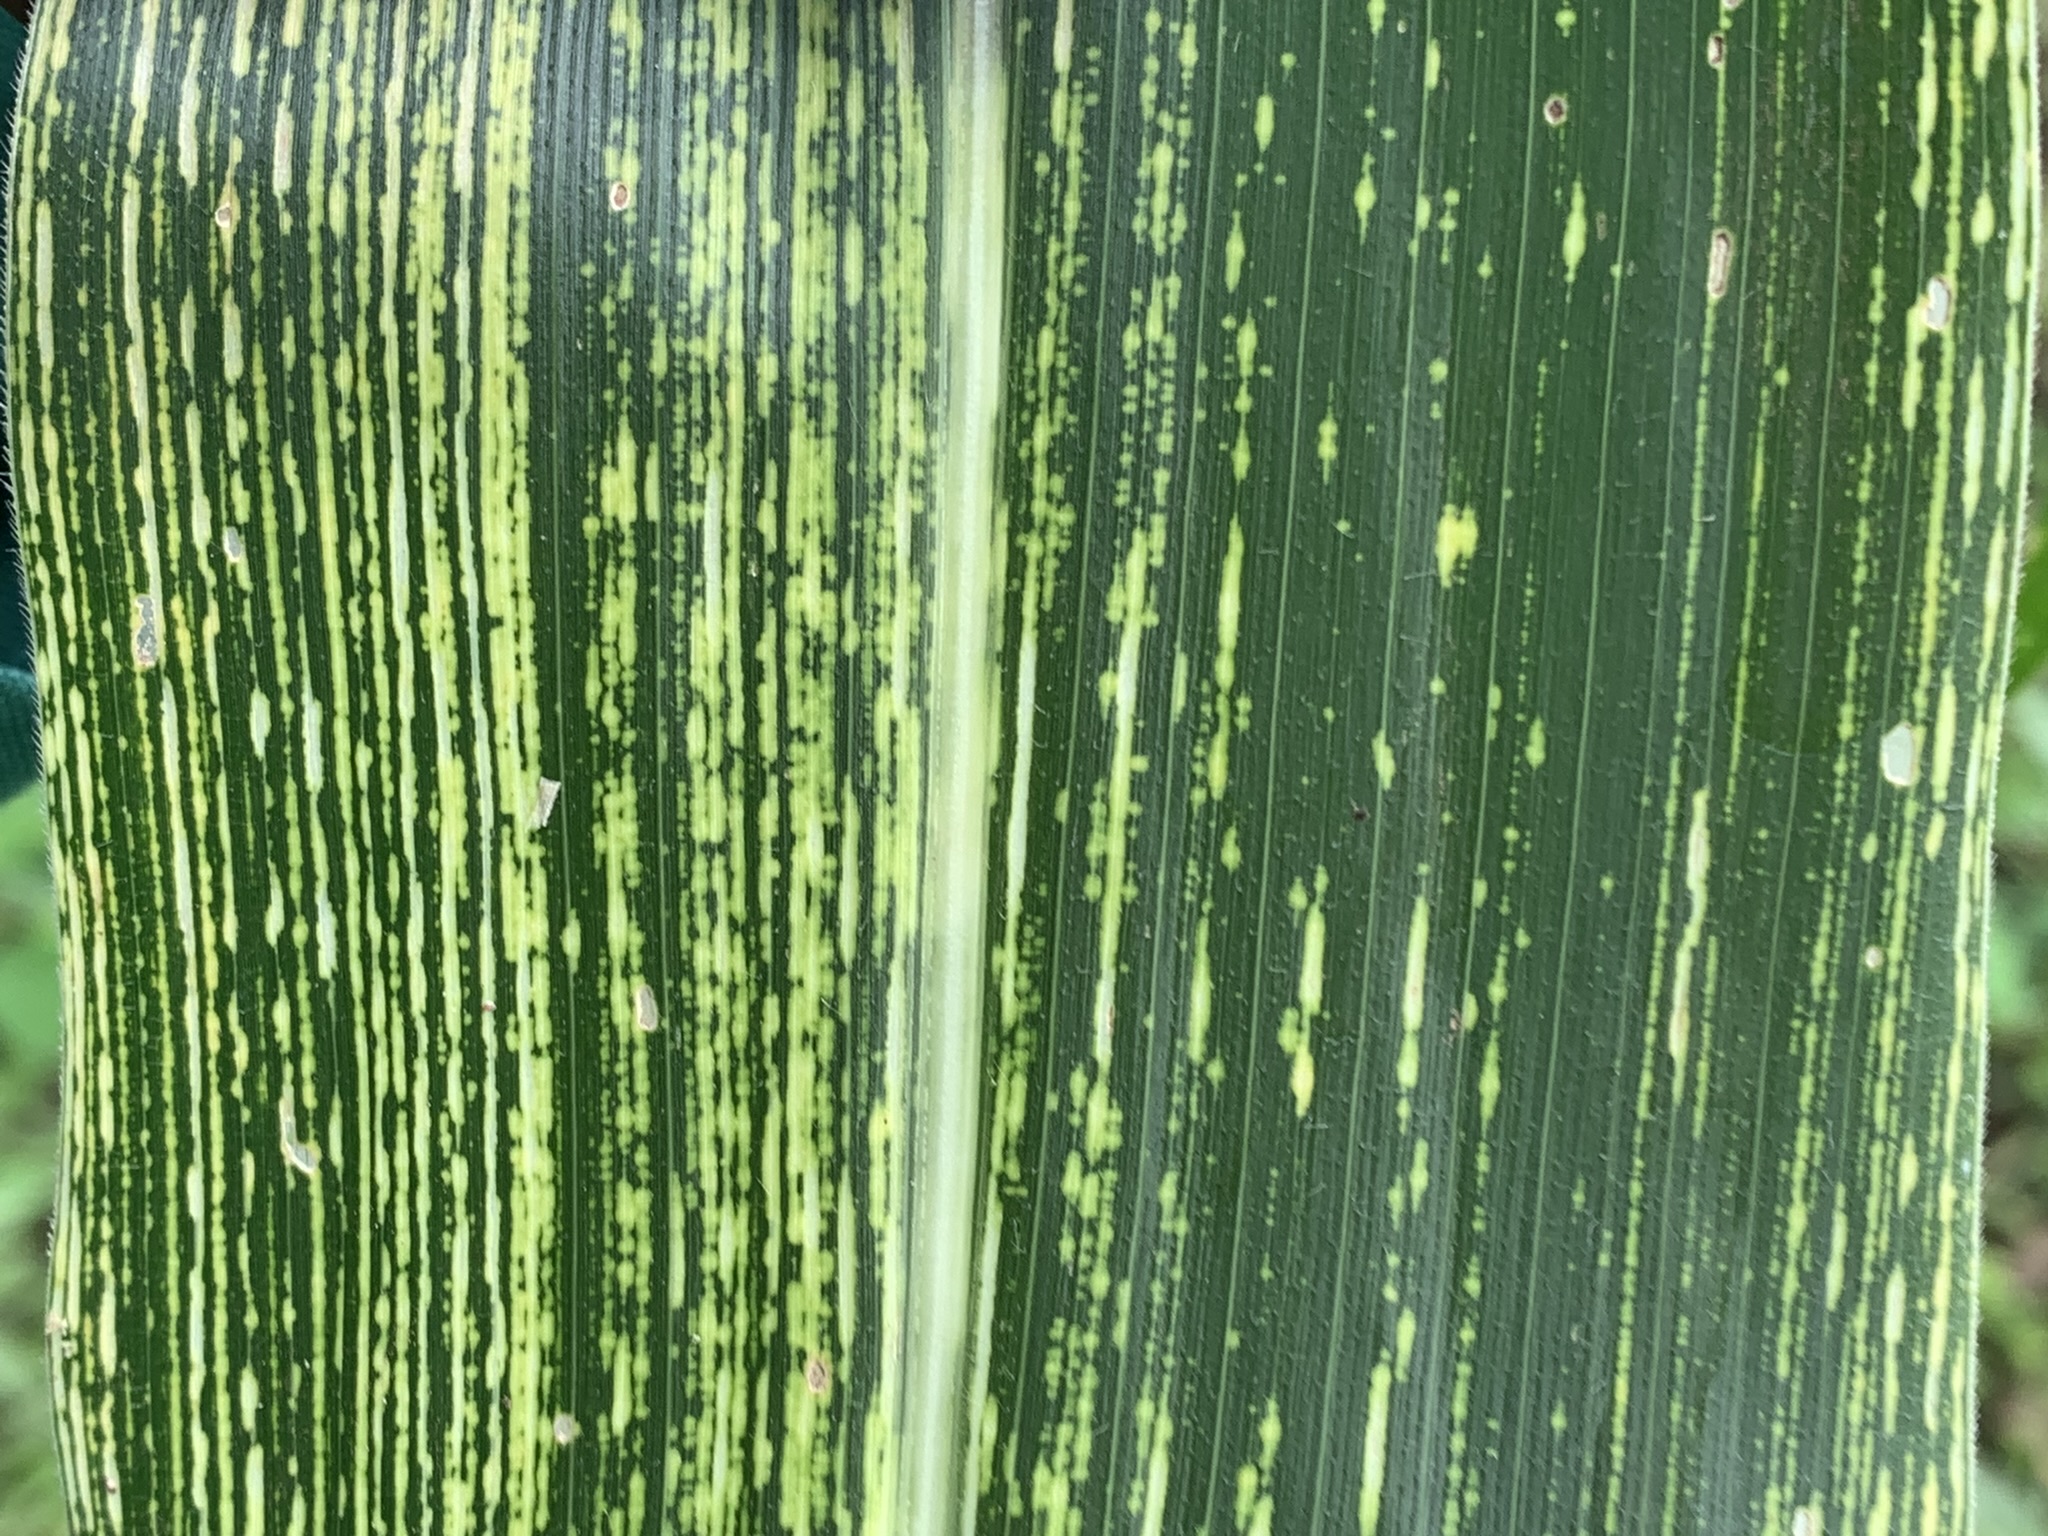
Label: MSV